ELCHK Lutheran Secondary School

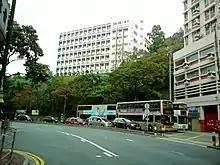
The school viewed from Waterloo Road

ELCHK Lutheran Secondary School (LSS) is a Lutheran aided mixed-sex secondary school in King's Park, Yau Tsim Mong District, Hong Kong established in 1958. The school moved to its current location in 1964, near Yau Ma Tei station.